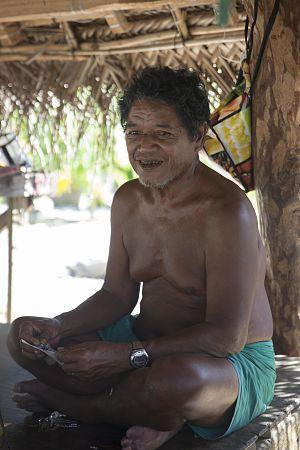
Louis Mangtau, chef de l'île de Fais
Fais est un atoll surélevé situé approximativement à 87 kilomètres à l'est d'Ulithi et 251 km au nord-est de Yap, dans les îles Carolines dans l'océan Pacifique. Il appartient aux îles extérieures de Yap. Du point de vue administratif, c'est une municipalité de l'État de Yap, dans les États fédérés de Micronésie.